Barclays Arena

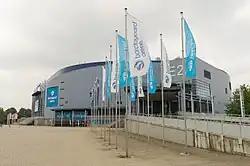

Barclays Arena (originally known as the Color Line Arena and formerly known as barclaycard arena and O World Hamburg) is a multipurpose arena in Hamburg, Germany. It opened in 2002 and can hold up to 16,000 people (13,800 or 12,947 for sporting events). It is located at Altona Volkspark, adjacent to the football stadium Volksparkstadion and the in Hamburg's western Bahrenfeld district.